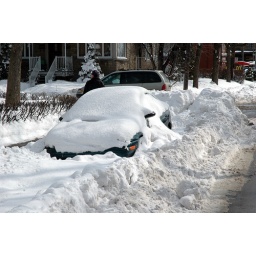
l always feel bad for the people who have to park their cars in the side of the road during winter....